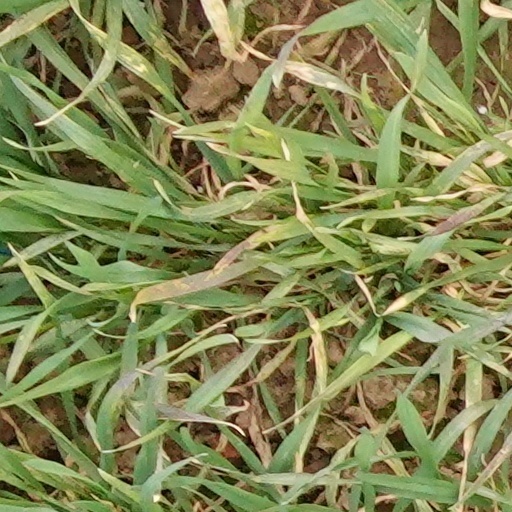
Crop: wheat